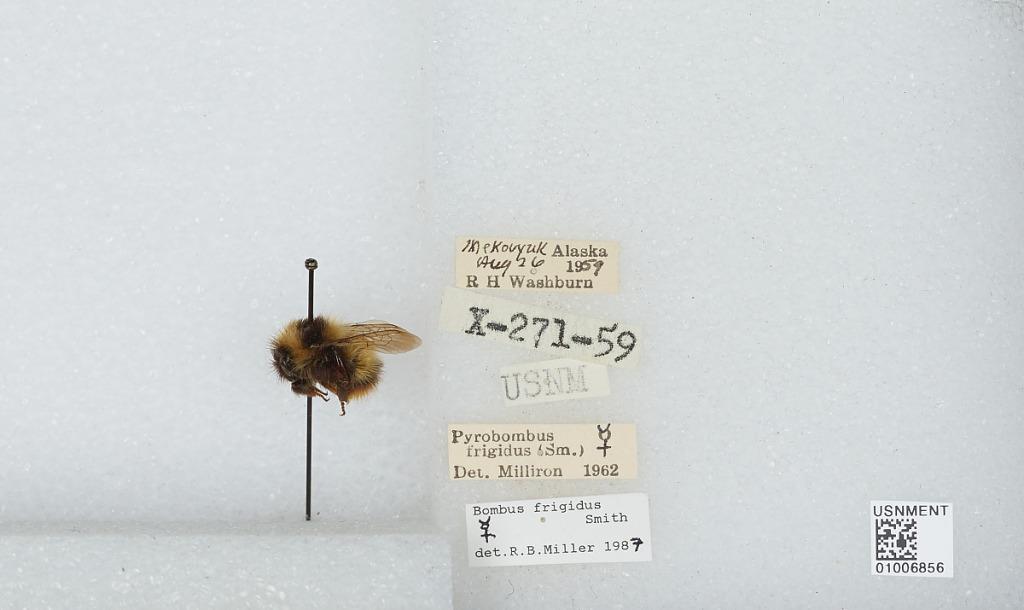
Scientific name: Bombus (Pyrobombus) frigidus Smith
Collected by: R. Washburn
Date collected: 1959-8-26
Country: United States
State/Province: Alaska
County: Bethel
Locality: Mekoryuk
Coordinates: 60.3892, -166.207
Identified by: Miller, R. B.